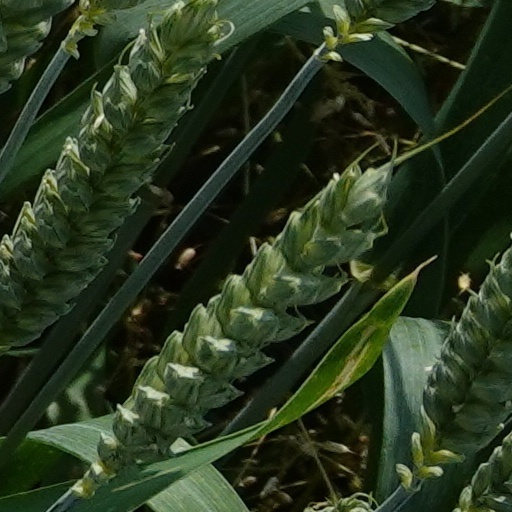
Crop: wheat